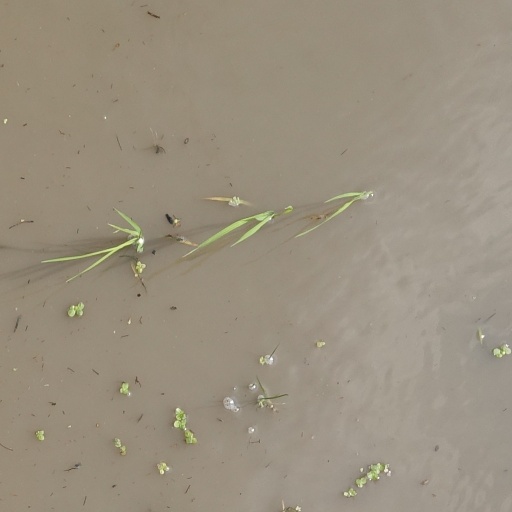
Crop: rice